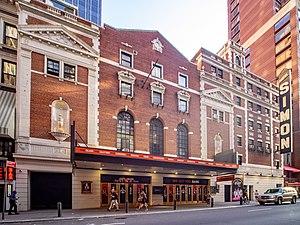
Le Neil Simon Theatre est un théâtre de Broadway construit en 1927 et situé au 250 Ouest de la 52e rue dans le Theater District, dans le centre de Manhattan, à New York.